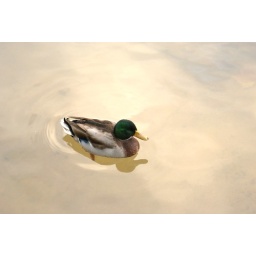
swimming in the sky